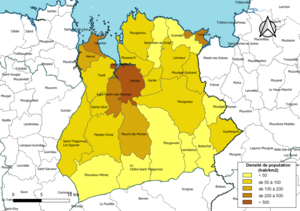
Carte des densités de population (millésimée 2016) des communes de l'intercommunalité Morlaix Communauté, département du Finistère, France. Composition au 1er janvier 2019.
Morlaix Communauté est une communauté d'agglomération française située dans le département du Finistère et la Région Bretagne.